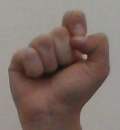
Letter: fa